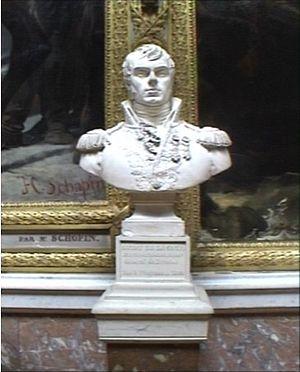
Buste de la galerie des batailles du château de Versailles. Oeuvre de Jean-Baptiste-Joseph Debay (père ou fils
Nicolas Bernard Guiot de Lacour, né le 25 janvier 1771 à Carignan dans les Ardennes et mort le 28 juillet 1809 à Gundersdorf, en Autriche, est un général français de la Révolution et de l’Empire.
La galerie des Batailles est une galerie du musée de l'Histoire de France, située au premier étage de l'aile du Midi du château de Versailles.